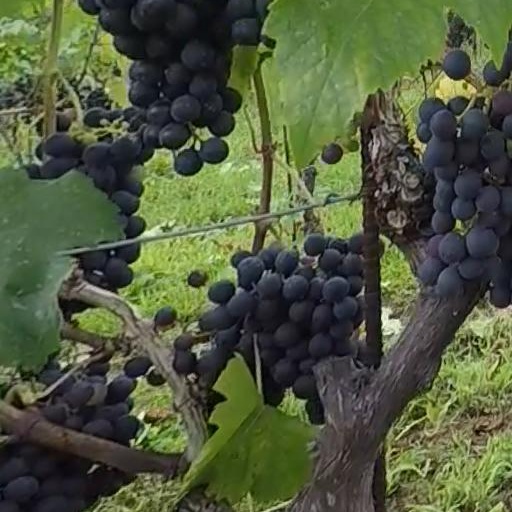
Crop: grape